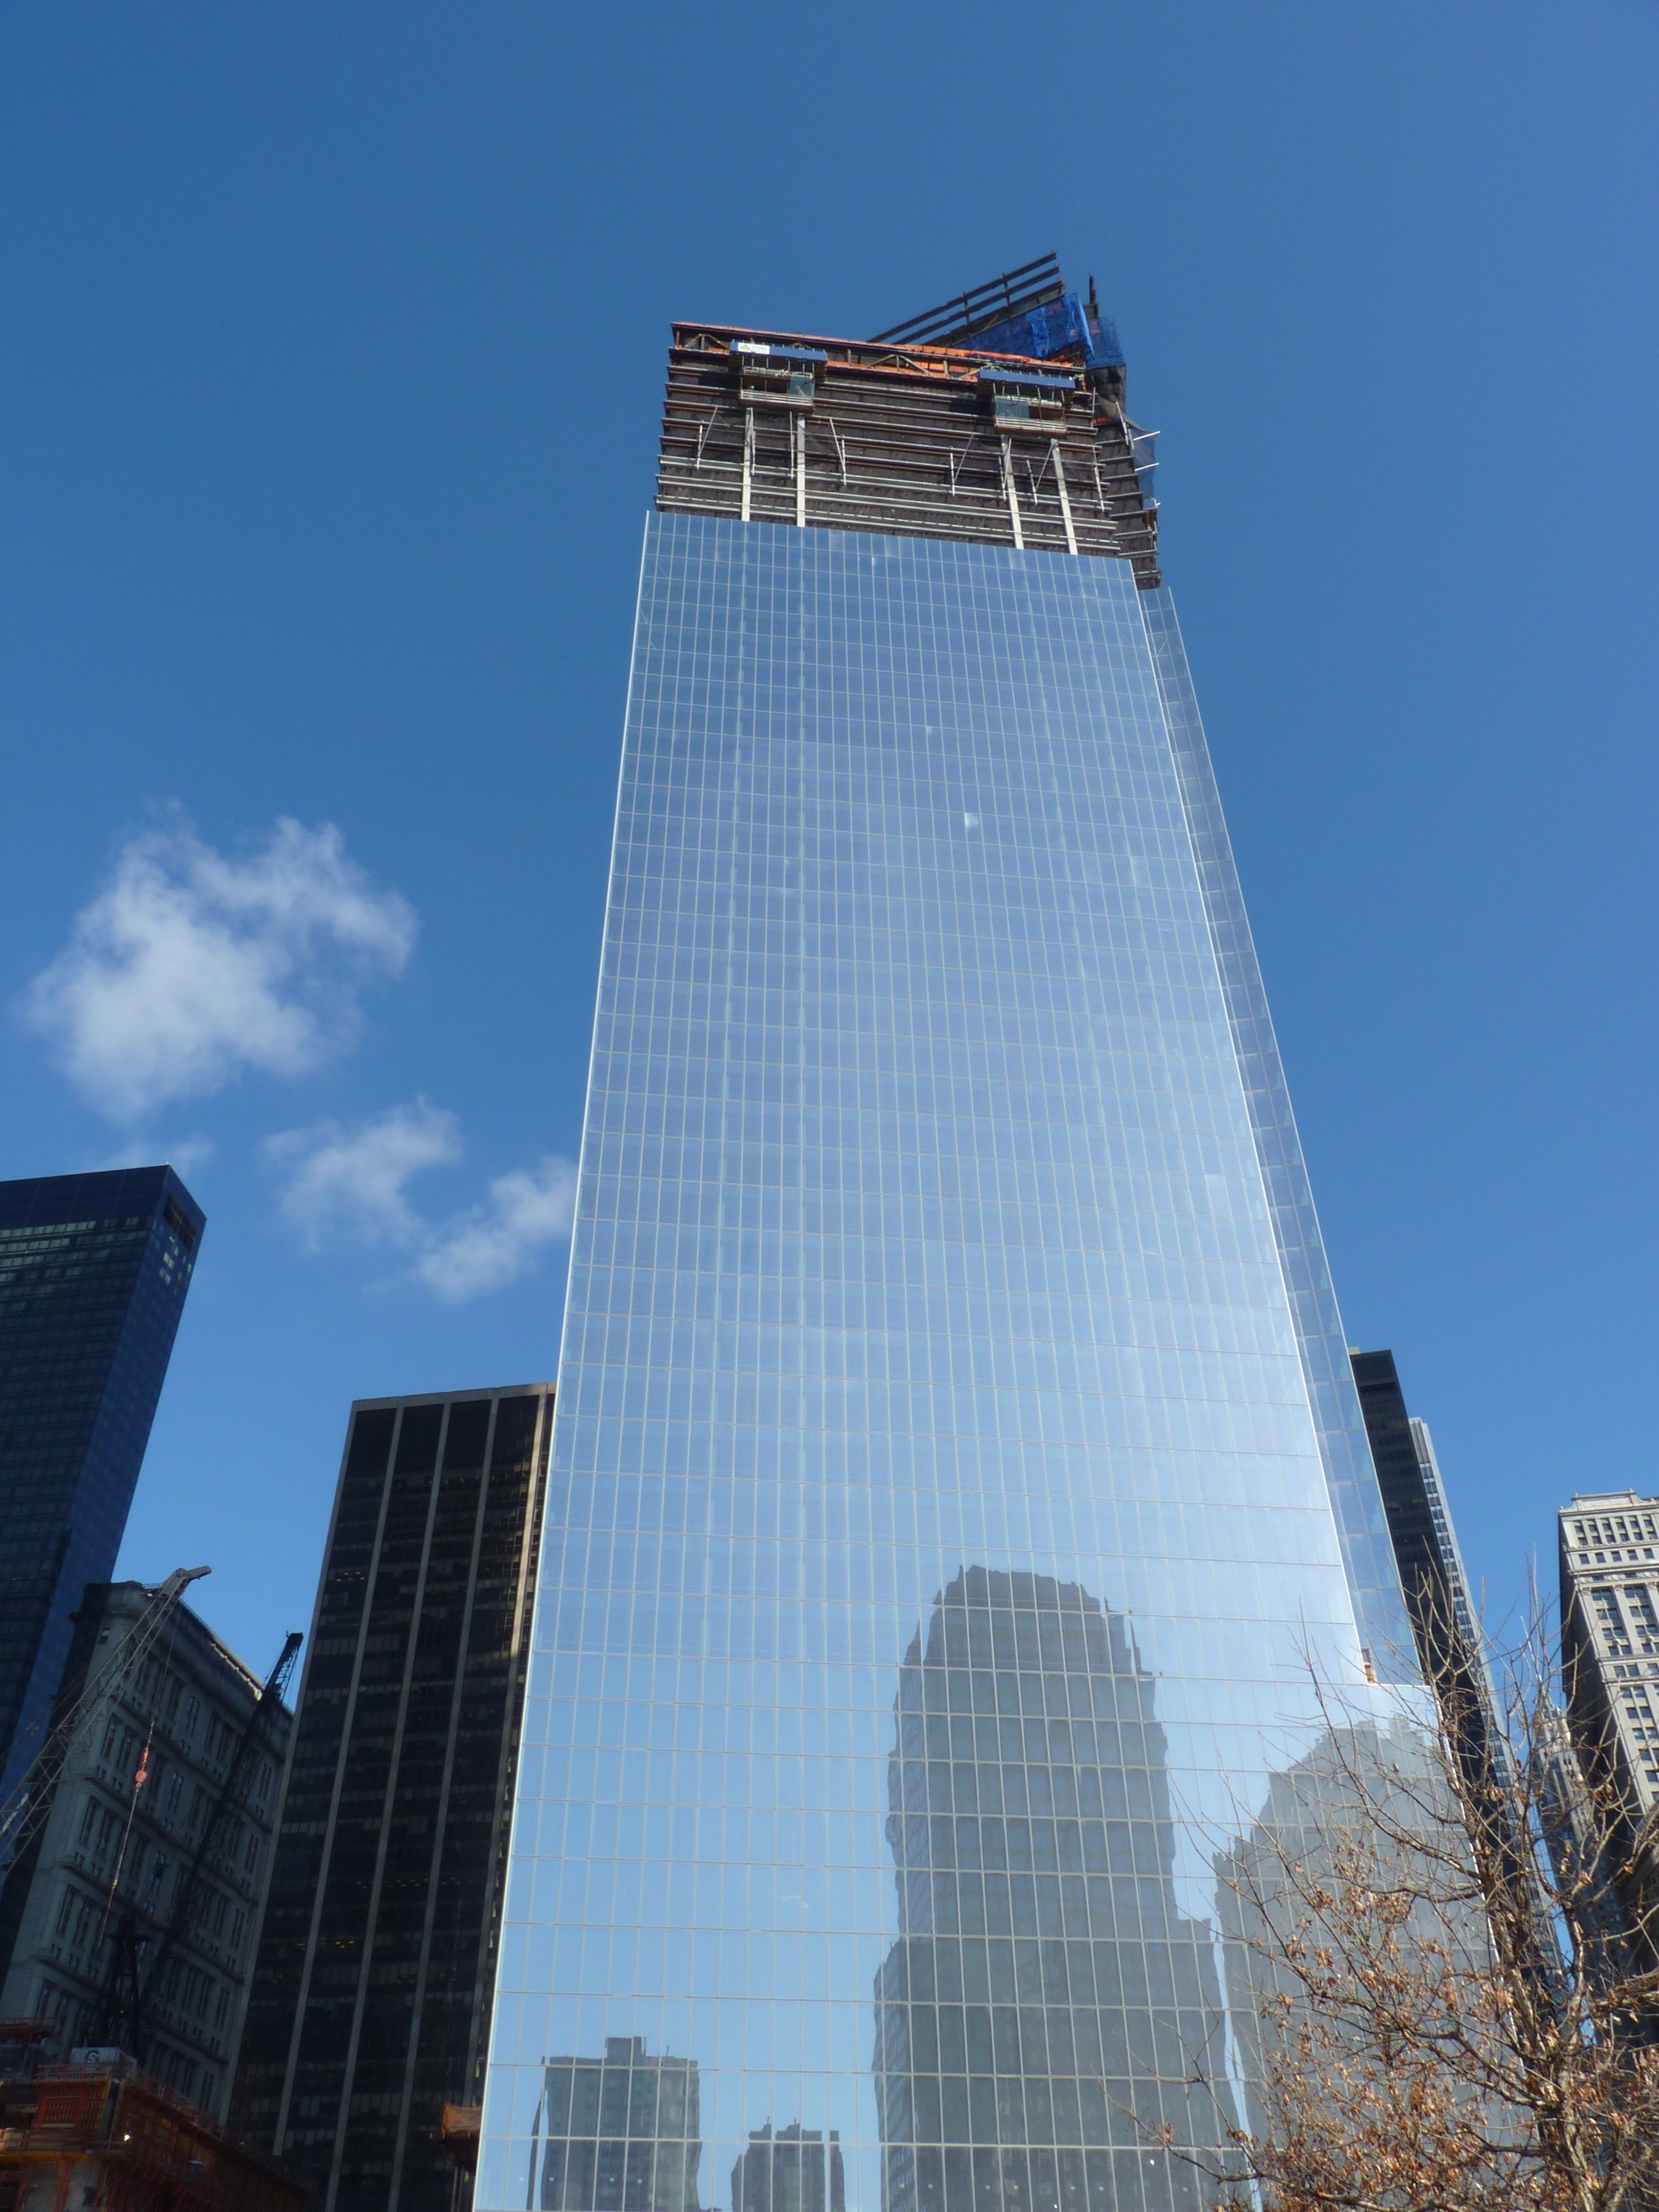
architecture, skyline, building, city, skyscraper, new york, manhattan, cityscape, downtown, construction, tower, nyc, usa, landmark, facade, tower block, metropolis, one world trade center, financial district, urban area, human settlement, metropolitan area, owtc